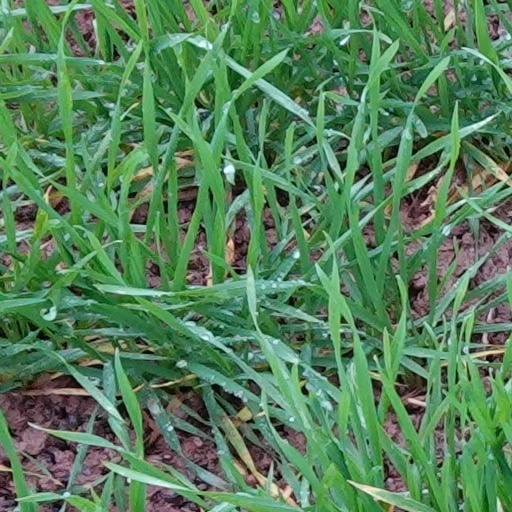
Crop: wheat